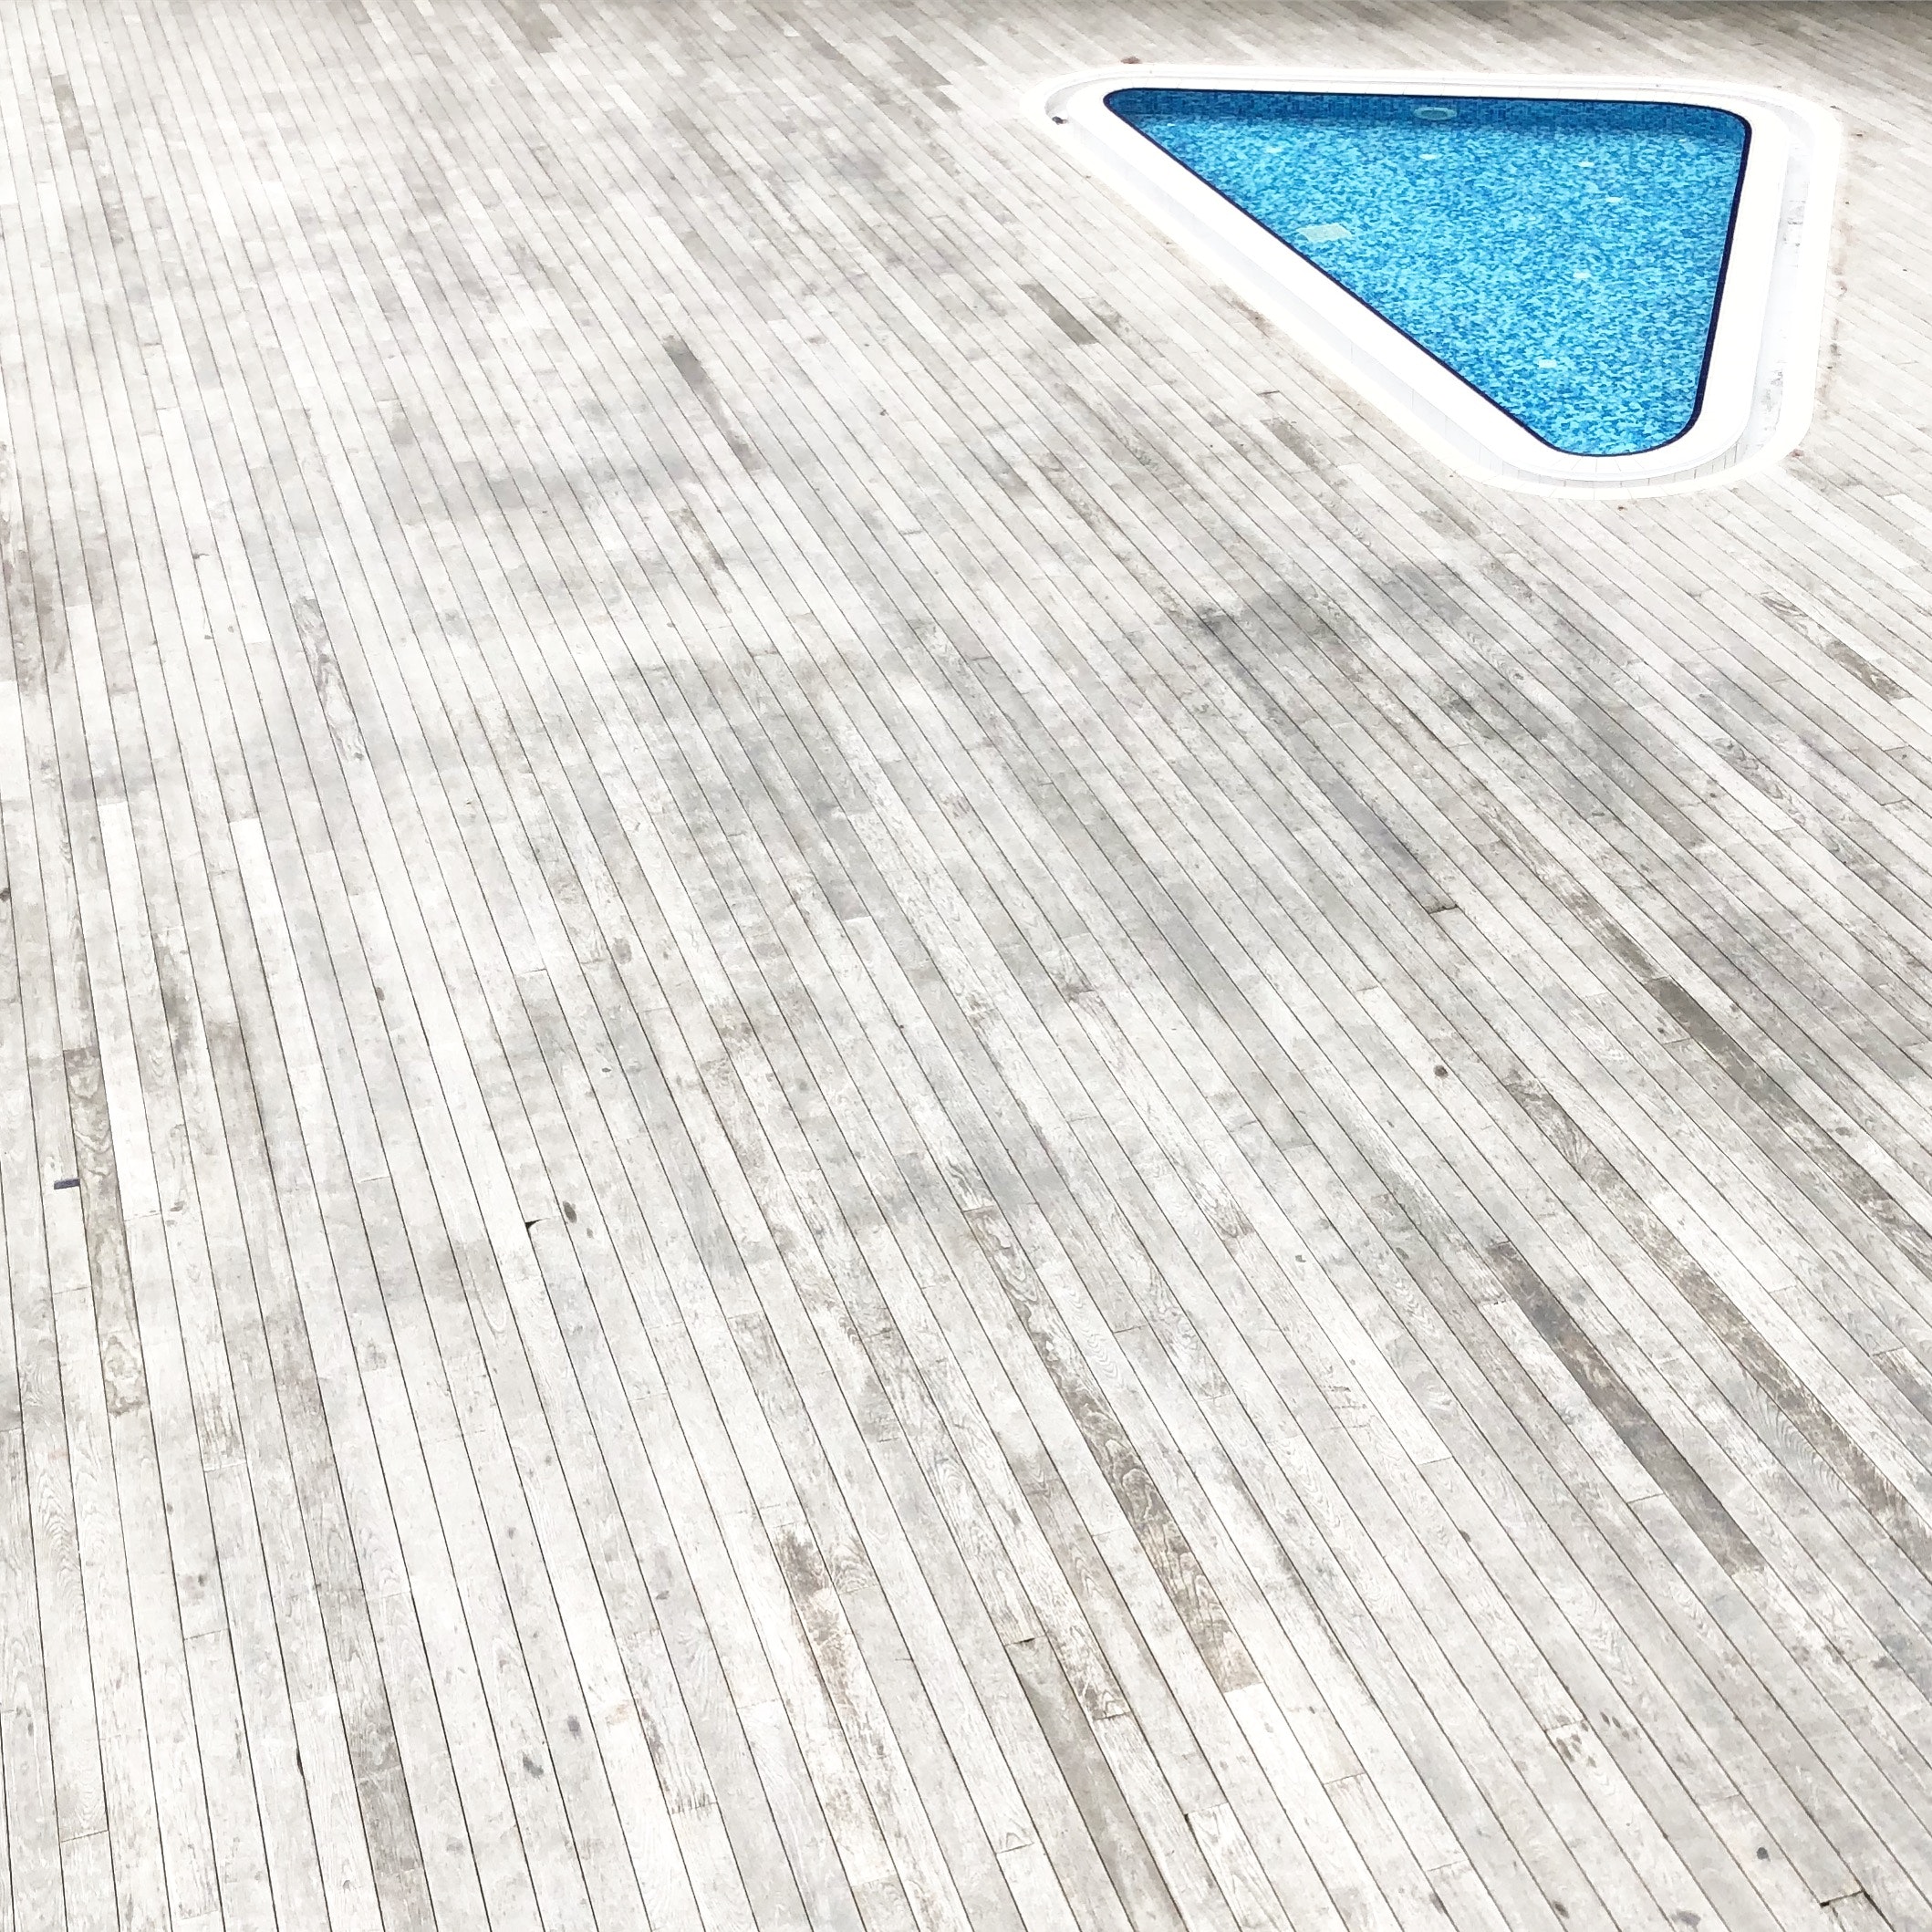
floor, laminate flooring, wood flooring, flooring, wood, hardwood, line, beige, plank, wood stain, table, tile, plywood, rectangle